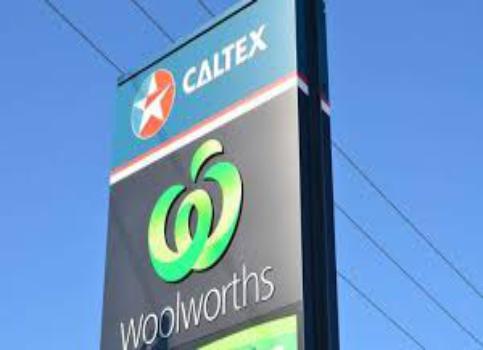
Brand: caltex woolworths
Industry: Others